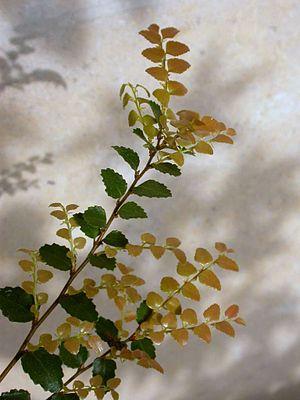
Nothofagus est un genre qui regroupe des espèces d'arbres à feuilles caduques ou persistantes, originaires des régions tropicales humides et de régions tempérées de l'hémisphère sud : Nouvelle-Guinée, Australie, Amérique du Sud, Nouvelle-Calédonie, Nouvelle-Zélande.
Nothofagus cunninghamii est une espèce d'arbre originaire du Sud-Est de l'Australie et de Tasmanie. L'espèce pousse principalement en forêt tempérée et en forêt tropicale humide. Malgré son nom anglais, "myrtle beech", l'espèce n'a rien à voir avec la famille des Myrtaceae, mais elle est toutefois apparentée au hêtre, bien qu'assez éloigné.